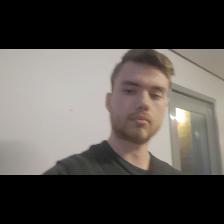
Label: Human